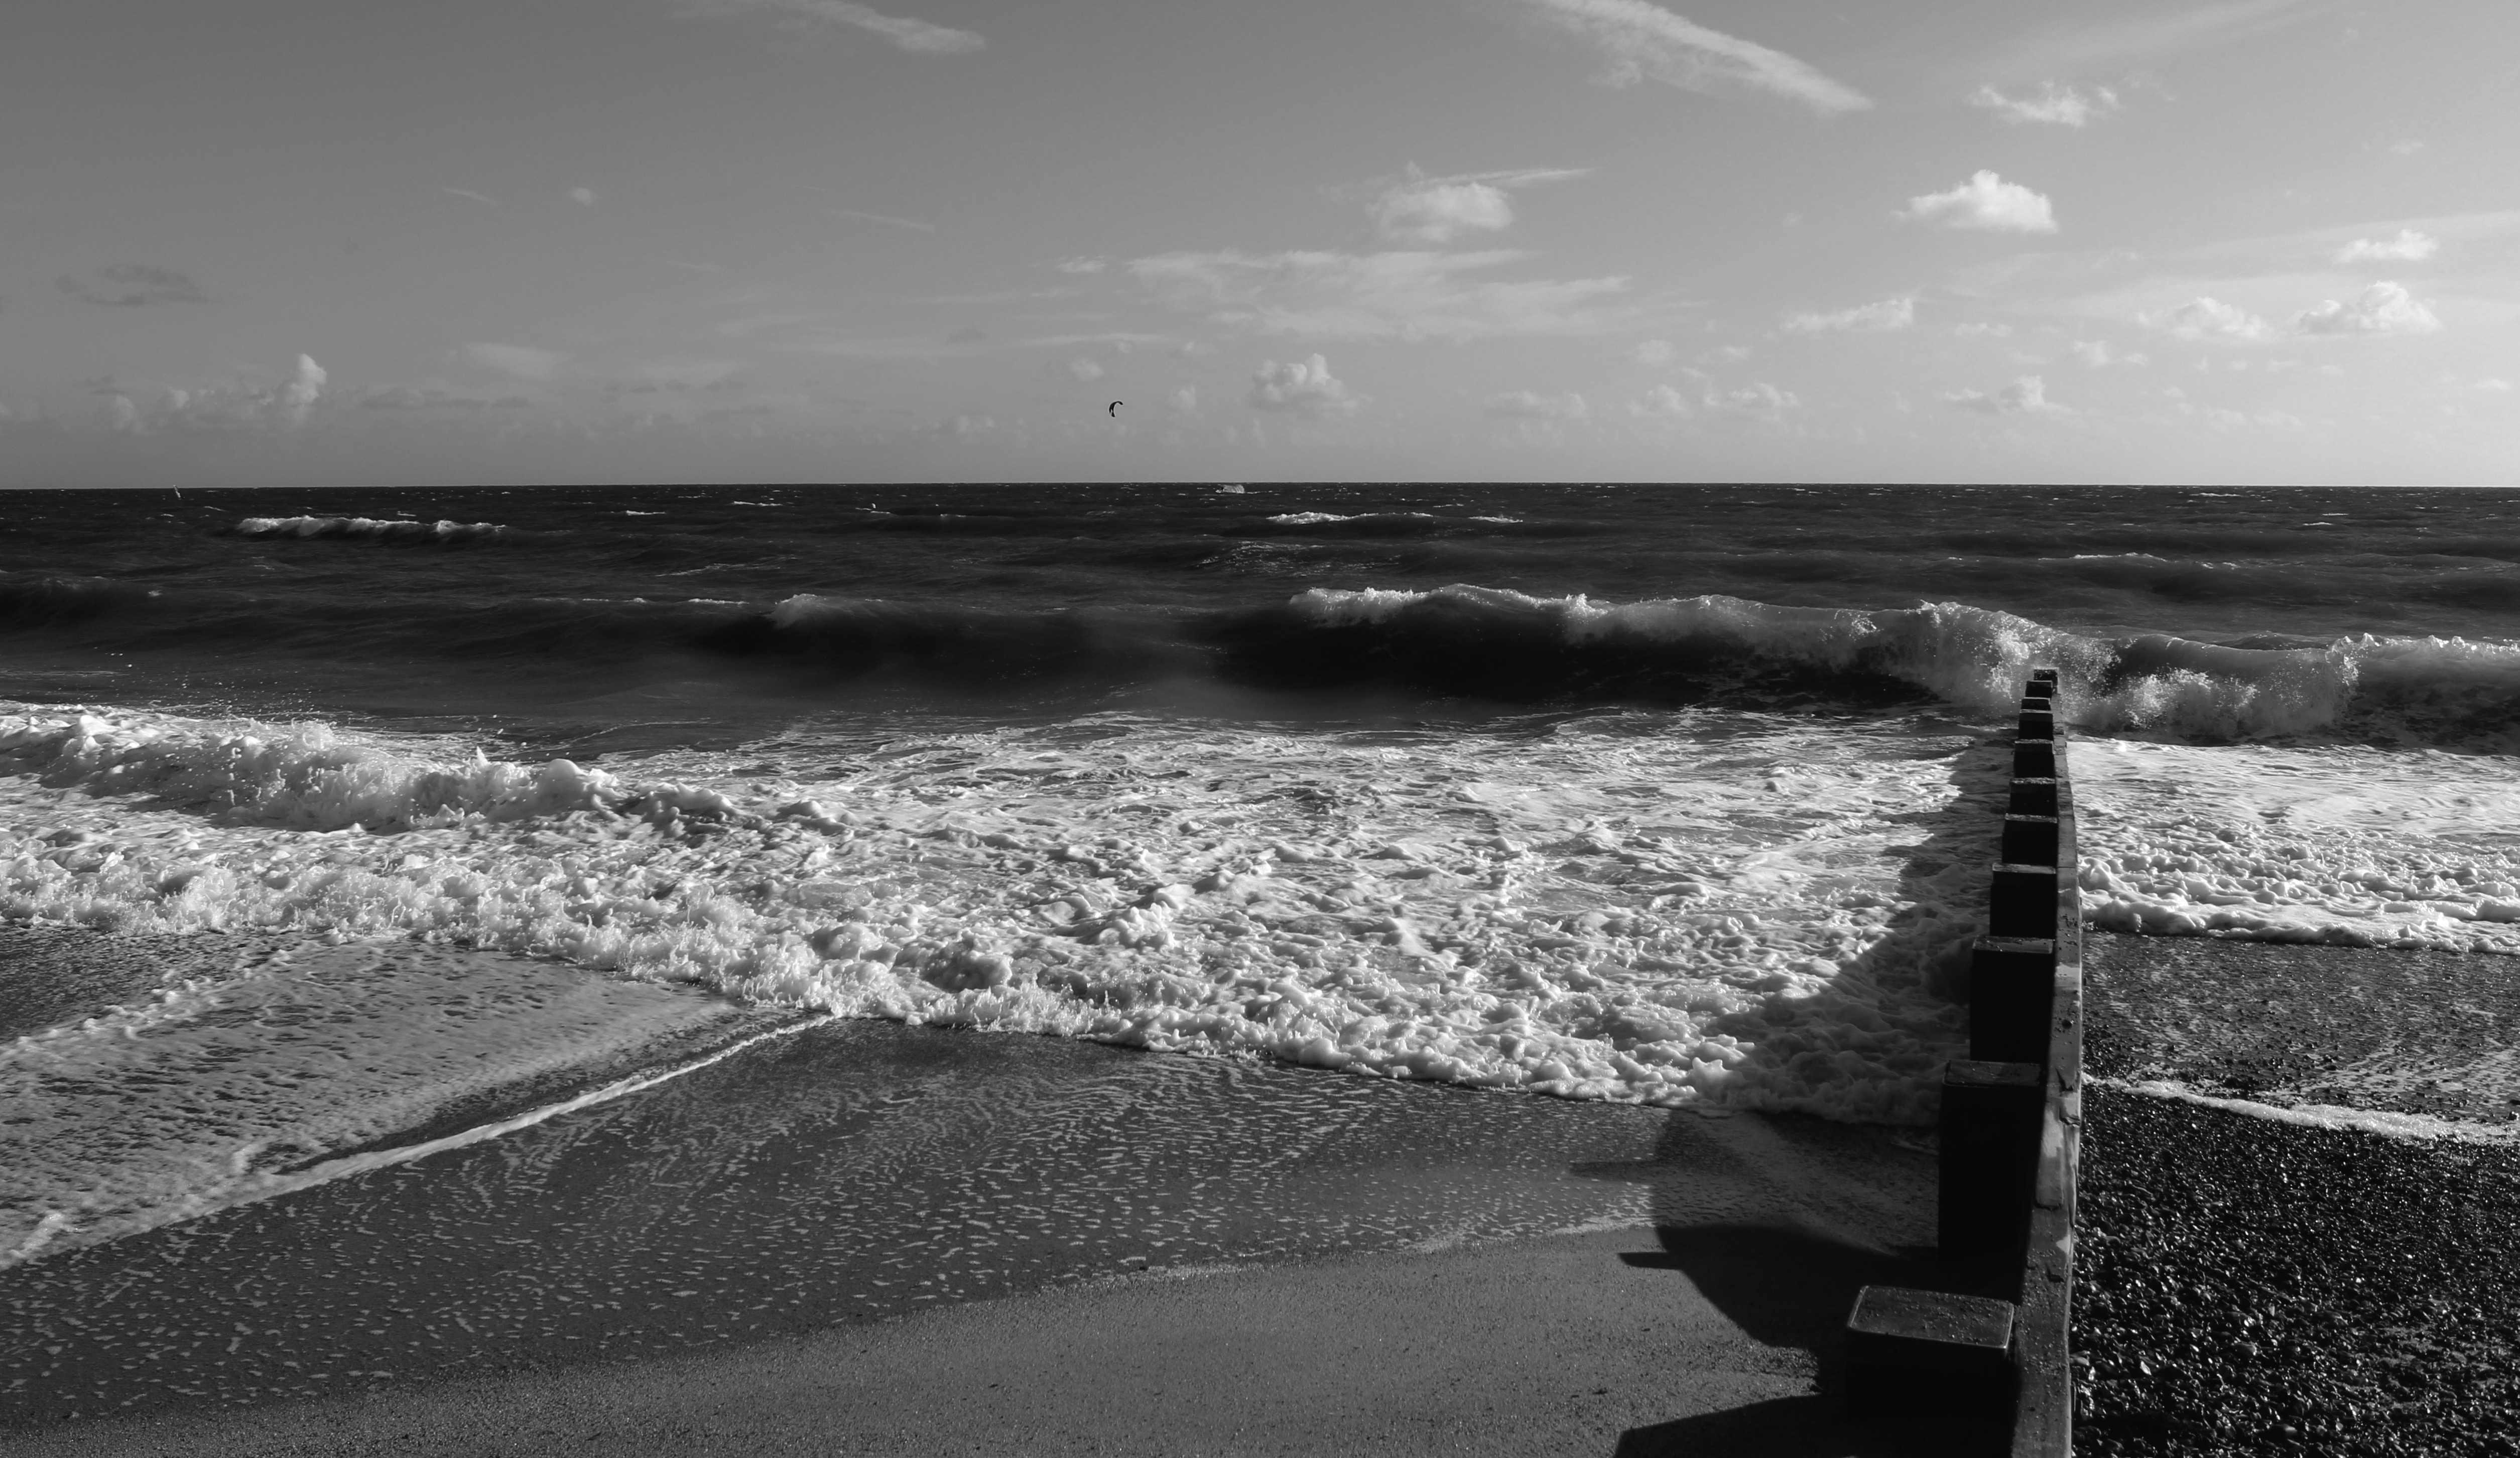
beach, sea, coast, water, nature, sand, rock, ocean, horizon, silhouette, outline, book, cloud, black and white, sky, white, photography, shore, wave, animal, cute, summer, underwater, pattern, line, reflection, symbol, set, black, monochrome, fish, page, coloring, sketch, drawing, design, marine, fantasy, shape, doodle, monochrome photography, mudflat